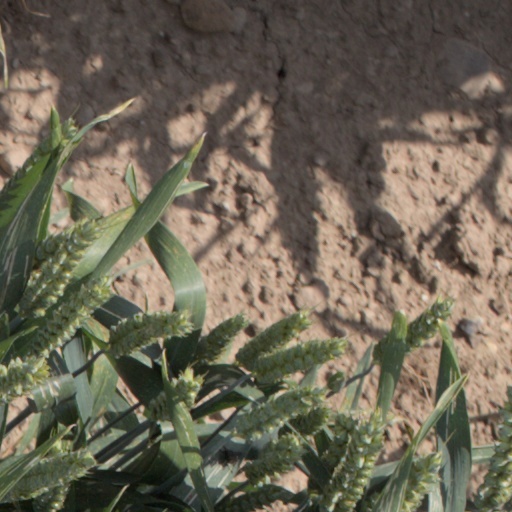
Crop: wheat